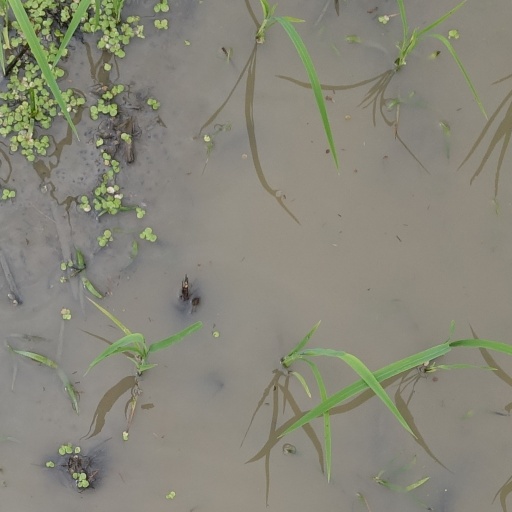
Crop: rice